Banat

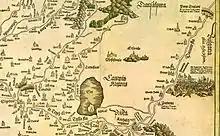
Banat in 16th-century map "Tabula Hungariae". Note the dramatic geographic changes — a large lake around Zrenjanin is today dried out.

The Goths were forced out by the Huns, who organized their ruling center in the Pannonian Basin (the Pannonian Plain), an area that included the northwestern part of today's Banat. After the death of Attila, the Hunnic empire disintegrated in days. The previously subjected Gepids formed a new kingdom in the area, only to be defeated 100 years later by the Avars.